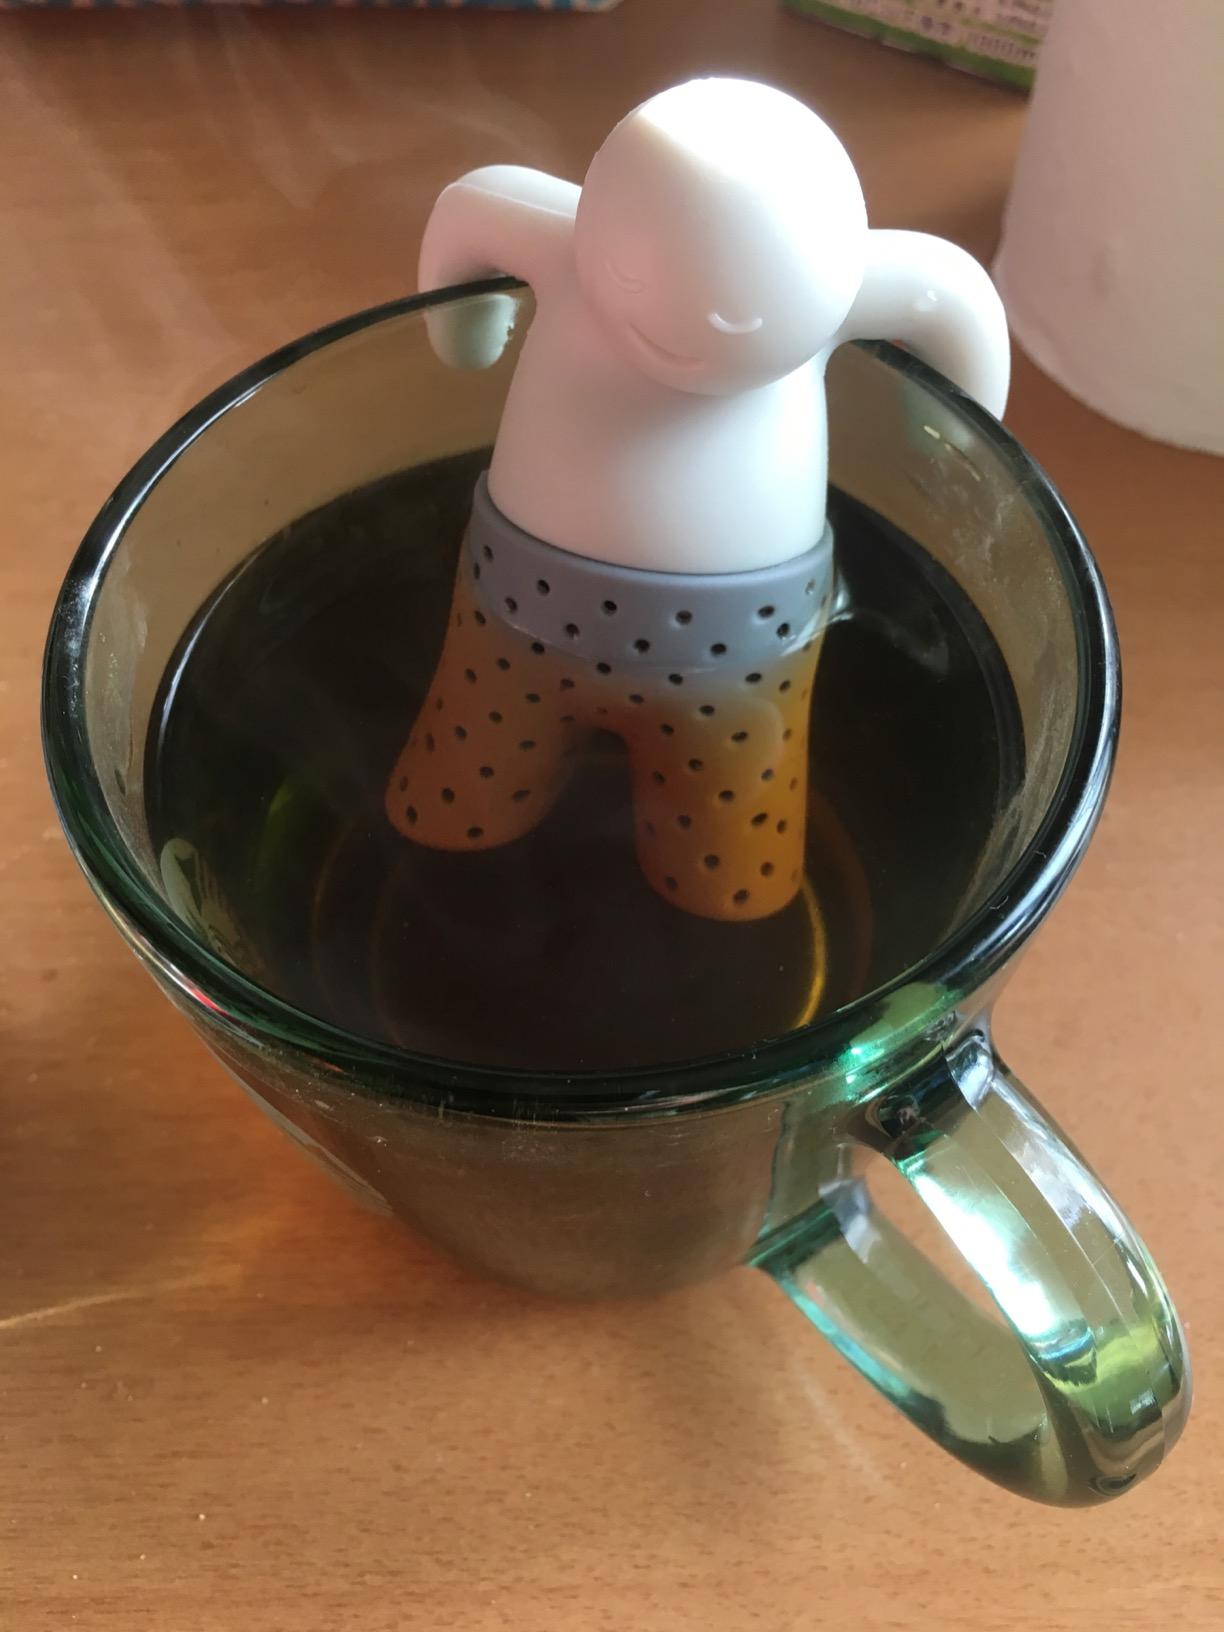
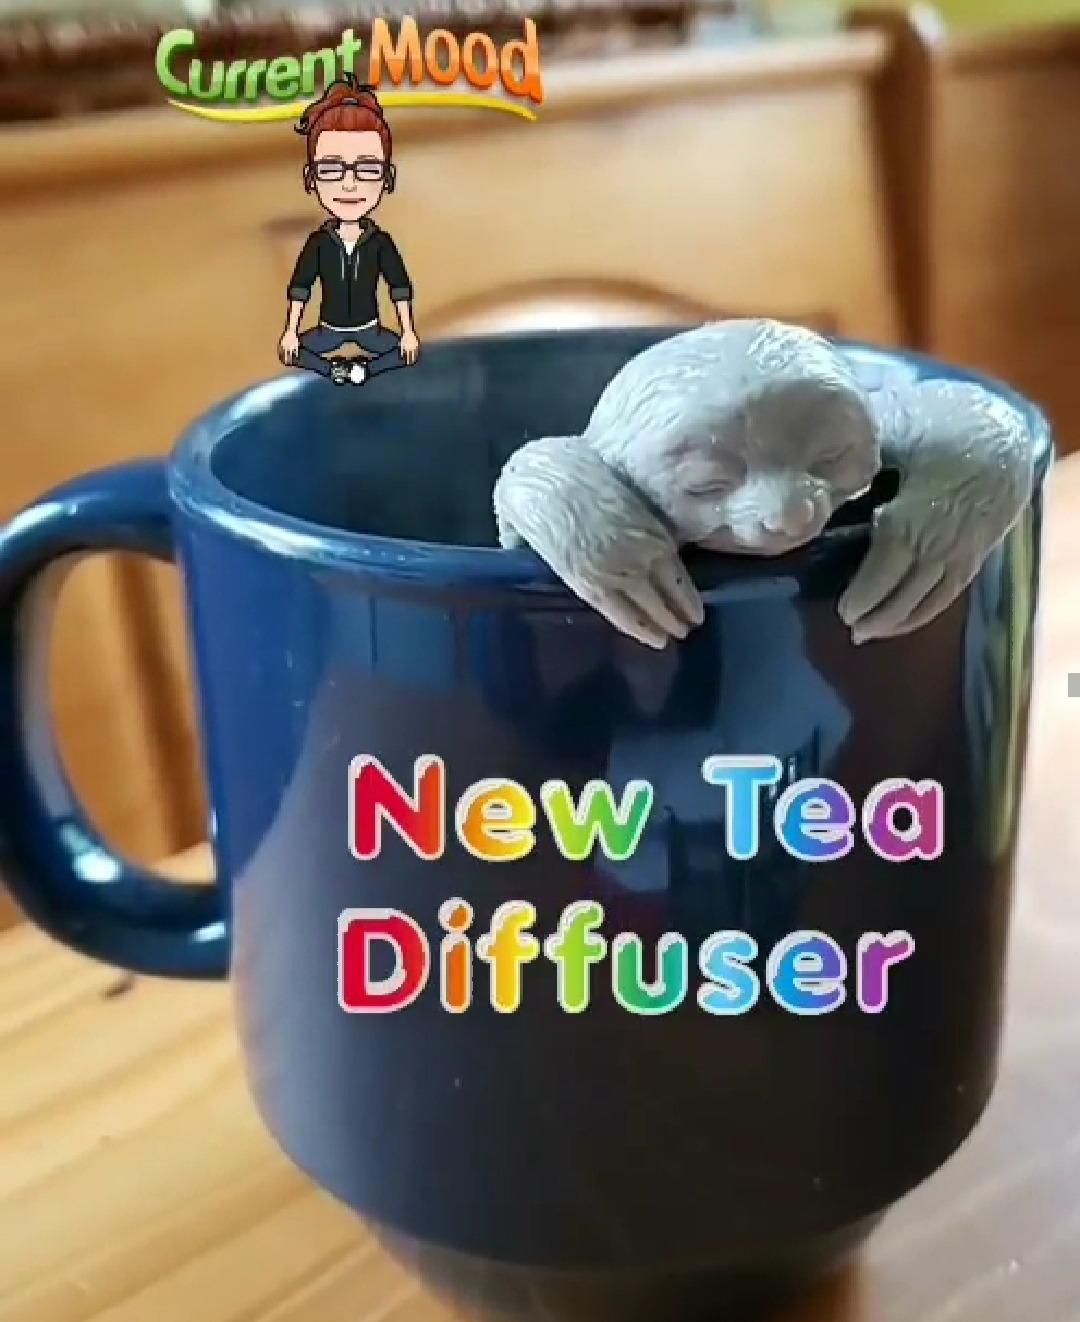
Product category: items_tea
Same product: no